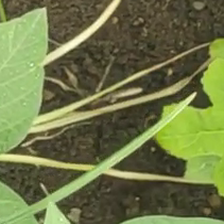
Weed species: Lavhala_(Cyperus_Rotundus)